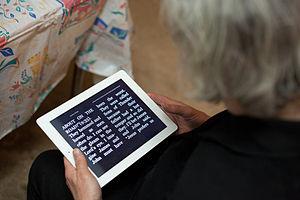
Un appareil mobile est un appareil informatique portatif utilisable de manière autonome lors d'un déplacement. Les appareils mobiles sont de petite taille — certains peuvent être mis dans les poches. Ils sont typiquement dérivés des téléphones mobiles, et permettent d'accéder au Web, de lire du courrier électronique, de prendre des photos, de jouer à des jeux vidéo, d'écouter de la musique, de regarder des clips vidéo ou bien de télécharger des applications. Ils peuvent également comporter un calendrier ou un carnet d'adresses.